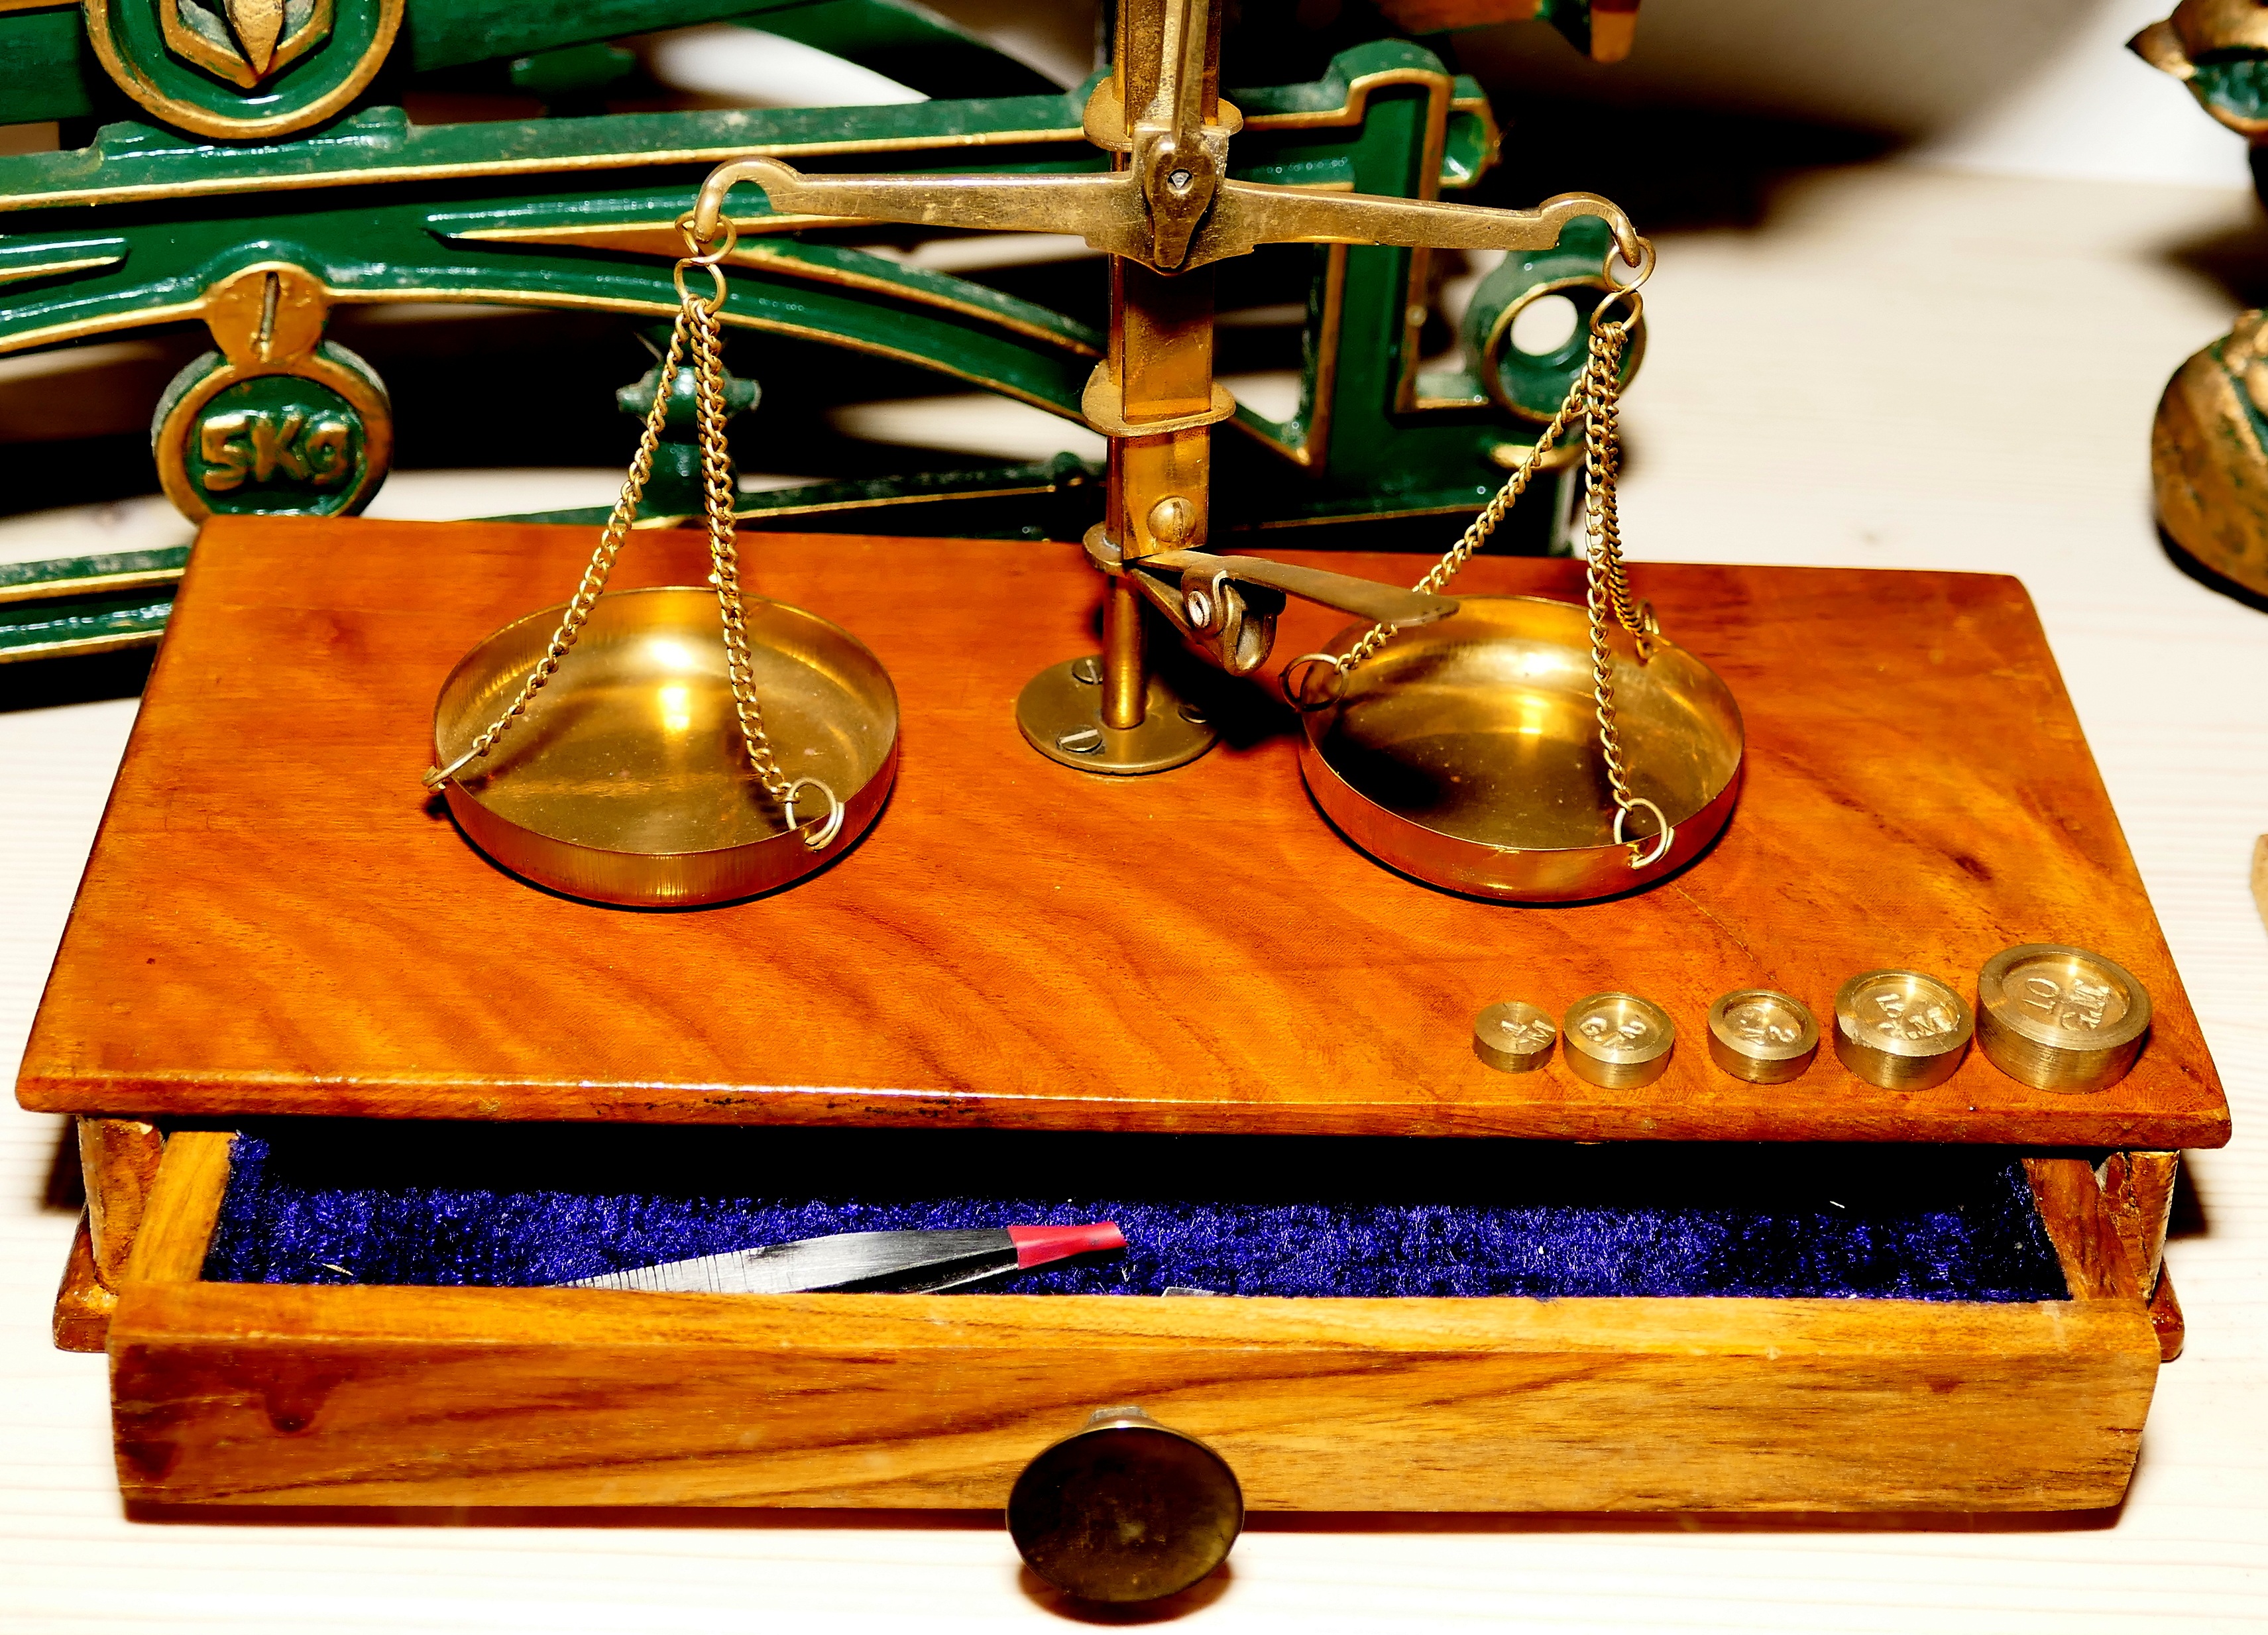
table, old, measure, furniture, weigh, pan, musical instrument, percussion, horizontal, old scale, weigh out